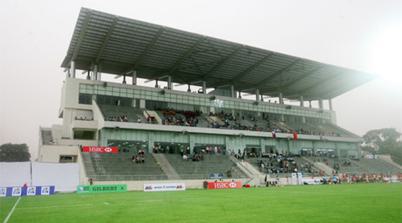
Building: Delhi University Stadium
Country: India
Year built: 2010
Rugby stadium in Delhi University, India Delhi University Stadium DU Stadium Delhi University Stadium Full name University of Delhi Stadium Location North Campus, Delhi University , India Coordinates 28°35′3.65″N 77°9′46.61″E / 28.5843472°N 77.1629472°E / 28.5843472; 77.1629472 Owner Delhi University Operator Delhi University Executive suites 0 Capacity 2,500 permanent seats 7,500 temporary Surface Bermuda Princess 77 Grass – 120 m x 70 m Scoreboard Rs, 12.87 crore Construction Broke ground 2008 Built 2010 Opened 15 July 2010 Tenants 2010 Commonwealth Games The Delhi University Stadium is a Rugby sevens stadium , situated within the North Campus of Delhi University . Spread over 10,000 square metres (110,000 sq ft), the stadium has a seating capacity of 2,500 permanent and 7,500 temporary seats. The construction work began in 2008 and it was inaugurated in July 2010, ahead of the 2010 Commonwealth Games , and also includes training area for Netball, Boxing, Women's Wrestling and Athletics. It hosts office of Delhi University Sports Council. It also houses other institutions of Delhi University like Delhi University Community Radio , Cluster Innovation Centre , Delhi School of Journalism . History After the games the stadium was handed over to the university by Commonwealth Games (CWG) Organising Committee, thereafter in 2011, the university initiated an extensive upgrade plan, to create a multi-purpose arena with both outdoor and indoor facilities, after its completion the university students could access its facilities in late 2011. The university made an extensive upgrade plan to create a multi-purpose arena with both outdoor and indoor facilities and has training area for netball, boxing, women's wrestling and athletics but in 2014, the university decided to offer infrastructural facilities for rent to generate resources because of high maintenance. In 2011, Cluster Innovation Centre was founded and hosted here. Since then, first, second and third floor of the building is taken up by Cluster Innovation Centre . In 2017, Delhi University started Delhi School of Journalism which takes up the ground floor and basement of the University Stadium Building. [1] [2] Overview Features Orientation – North South Insulated roofing system Rainwater harvesting Sewerage treatment plant Providing Variable refrigerant flow (VRF) system for grand stand building ( HVAC system) Use of ozone system (at main venue and Netball training venue's HVAC system) to have bacteria and microbes free environment thus reducing the net tonnage of air conditioning required Landscaping with plantation of trees having good dust, noise and gaseous pollutant absorbing quality Use of silent type DG sets using low sulphur diesel oil Use of dry type transformers Use of structural glazing/glass for natural light Hi-tech Irrigation system for field of play having facility of collecting the water which passes through the root zone of the grass, for re-use after treatment Use of recycled water for HVAC, horticulture and flushing Glazing with double low E-glass 2010 Commonwealth Games Inaugurated on 15 July 2010, Delhi University Stadium hosted Rugby Sevens for the 2010 Commonwealth Games . The stadium, spread over an area of 10,000 metres, also served as the training venue for netball, boxing, women's wrestling and athletics during the Games. Capacity 2,500 permanent seats 7,500 temporary Competition Arena Bermuda Princess 77 Grass – 120 m x 70 m The stadium has features like auto-sprinkling technology, underground drainage system, ozone system for air-freshening, a low power consuming air-conditioning system and natural grass. Transport The Stadium is accessible via the underground Vishwavidyalay Station of the Delhi Metro railway. North campus of Delhi university lies on ring road of delhi. Regular DTC bus service is available for north campus and stadium. References